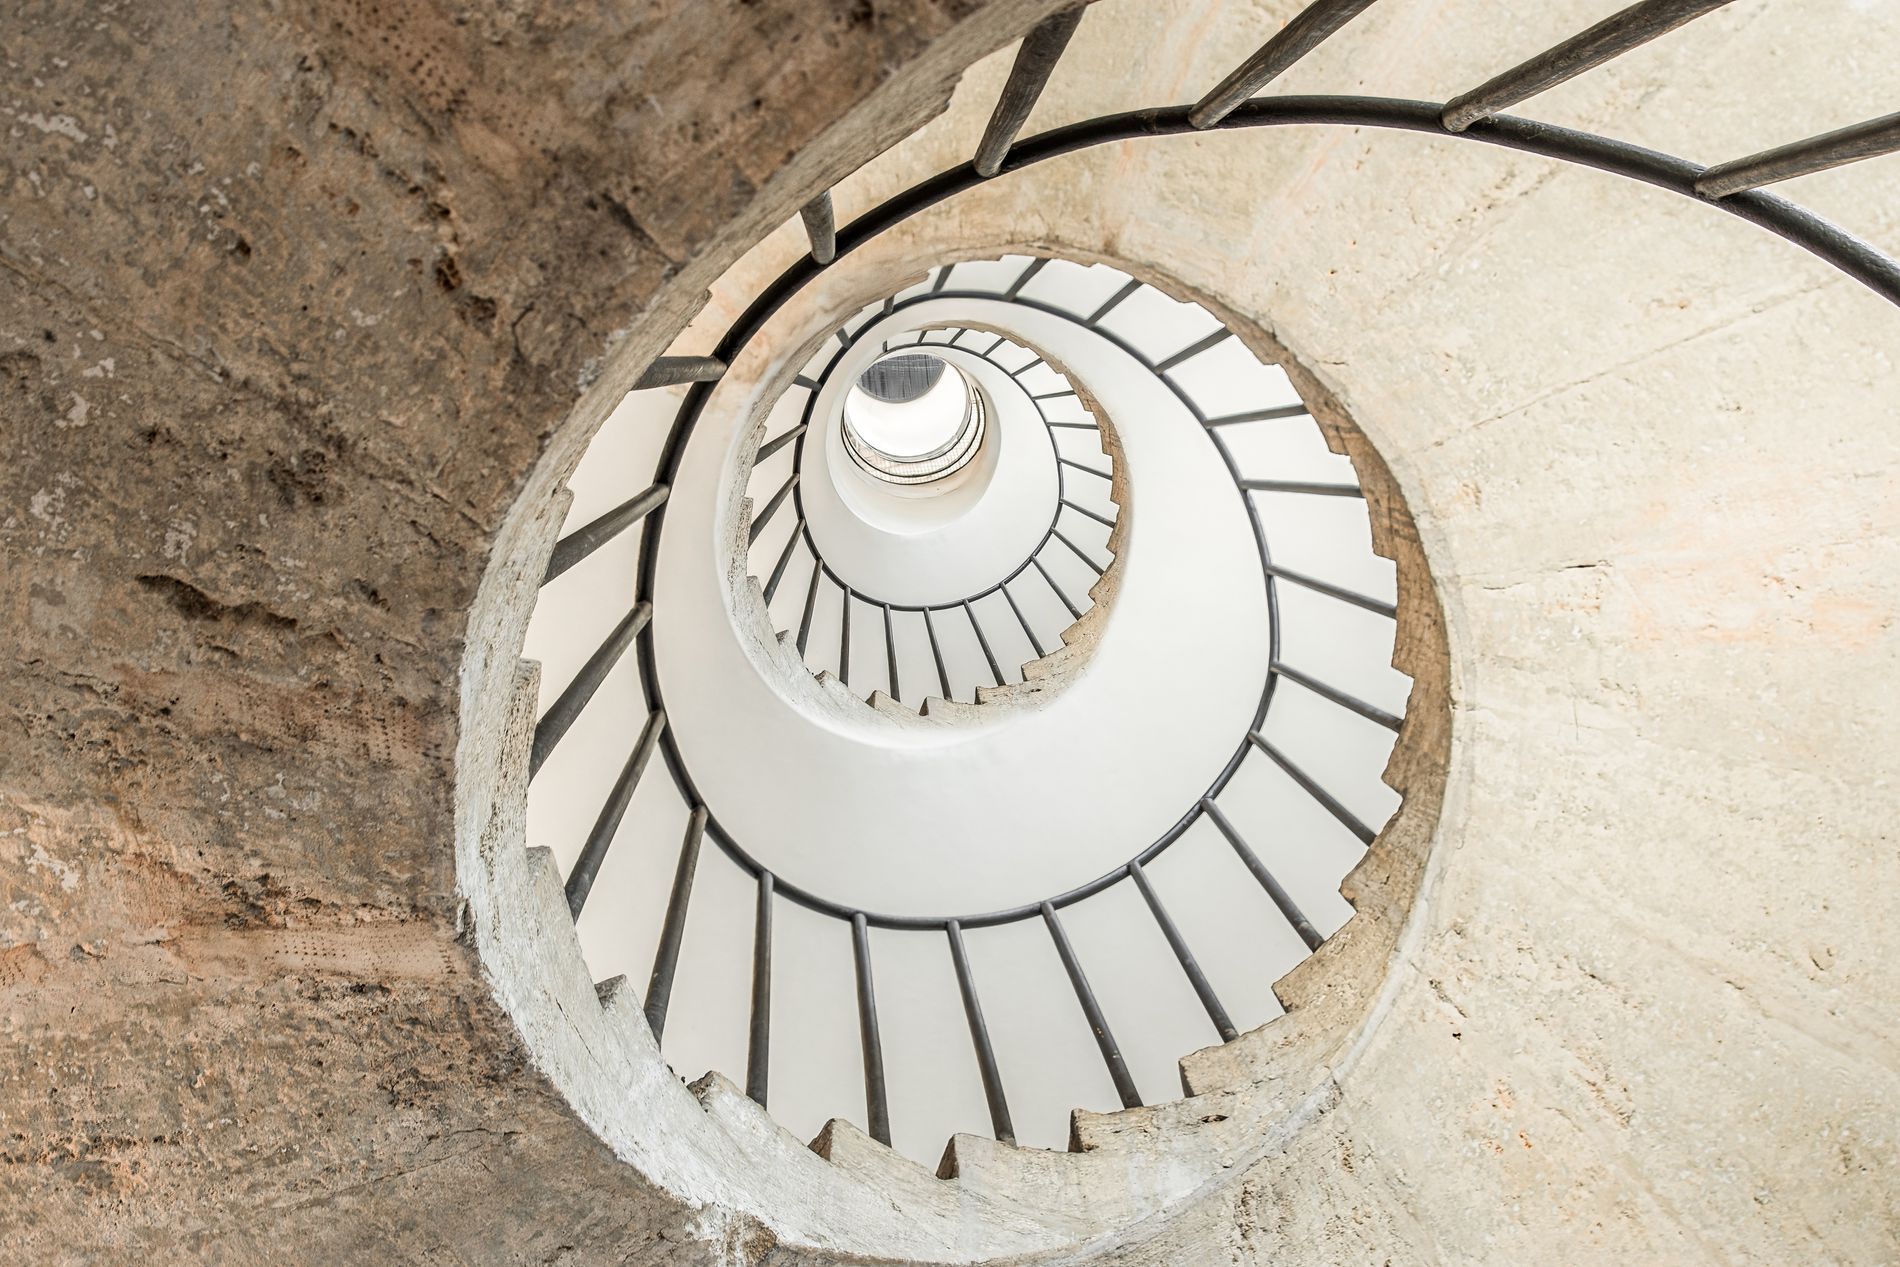
Spiral Staircase
This image features a spiral staircase. The railings are uniformly spaced. The walls are made of rough, textured stone or concrete.
This is an extremely low angle shot of a spiral staircase. The railings are black iron and uniformly spaced. The walls are made of rough, textured stone or concrete and are cream-colored. Overall, the image evokes a sense of calm and appreciation for art.
Labels: Architecture, Building, House, Housing, Staircase, Handrail, Spiral, Coil
Camera: NIKON CORPORATION NIKON D7200
Lens: TAMRON SP AF 28-75mm F2.8 XR Di LD Aspherical IF Macro A09NII, Tamron SP AF 28-75mm f/2.8 XR Di LD Aspherical (IF) Macro (A09NII)
Aperture: F5.6
Exposure: 1/15 sec
ISO: 100
Focal length: 28.0 mm